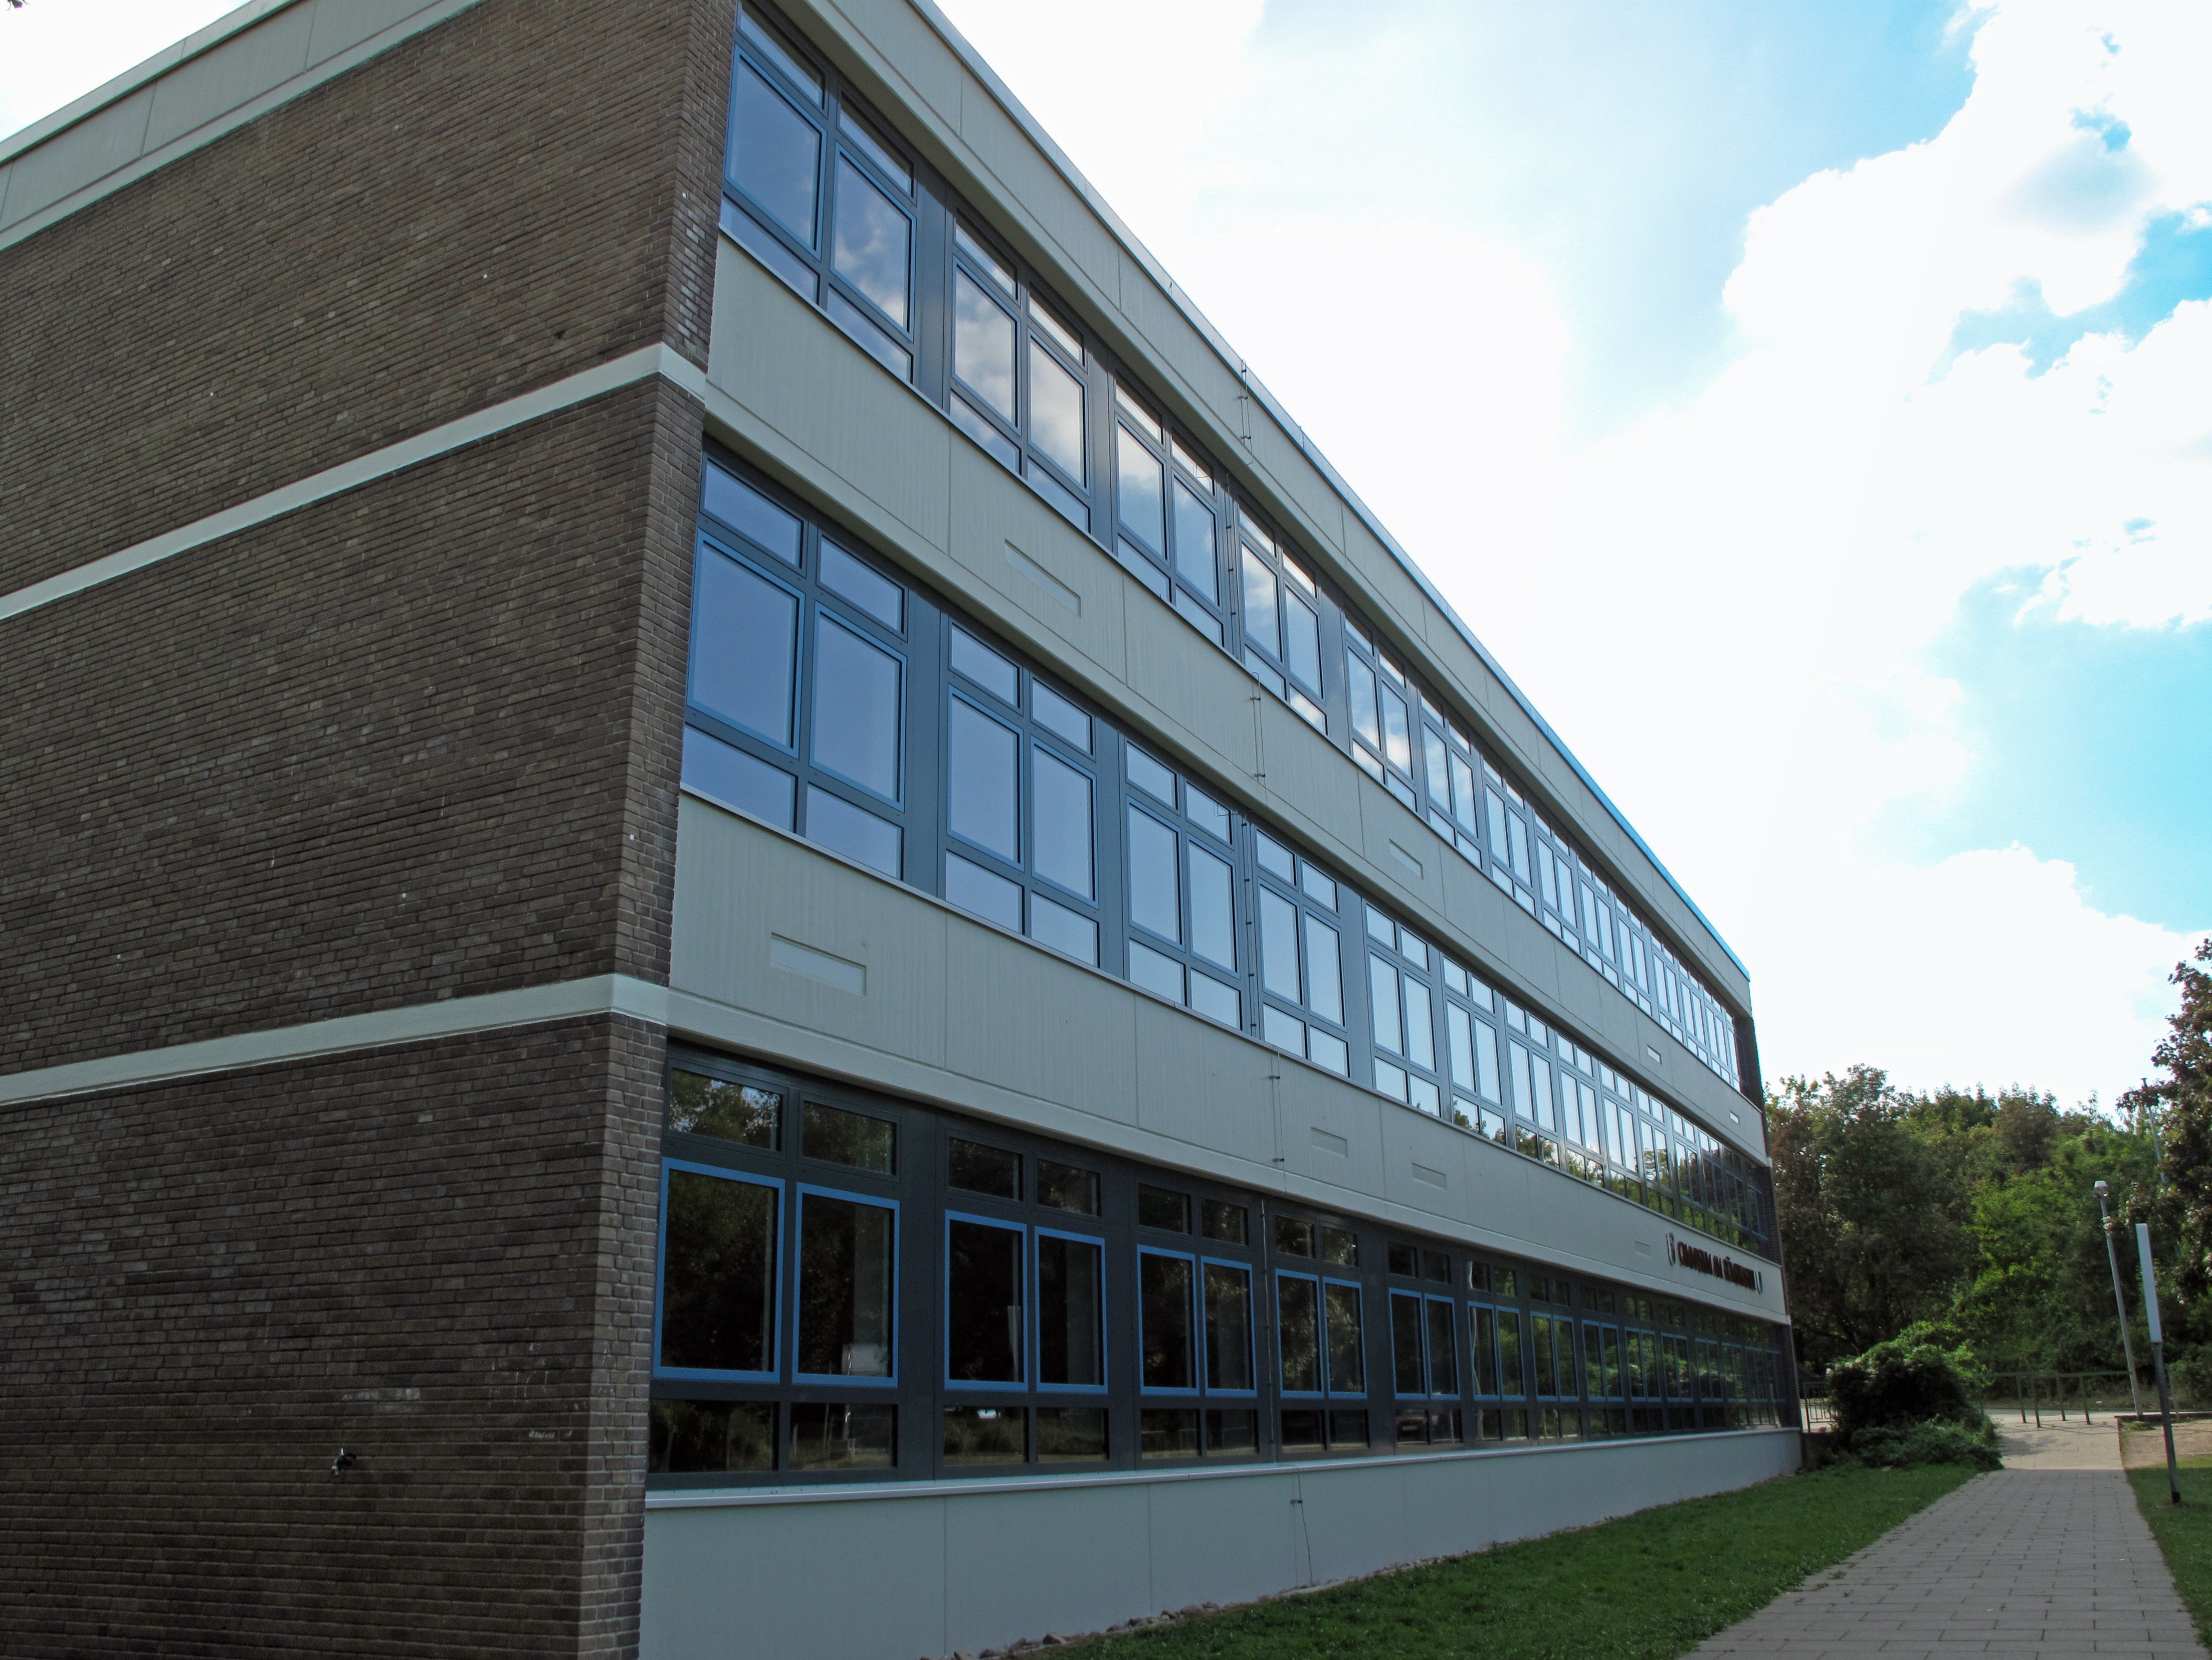
architecture, structure, building, facade, stadium, tower block, hdr, school, commercial building, headquarters, residential area, sport venue, brutalist architecture